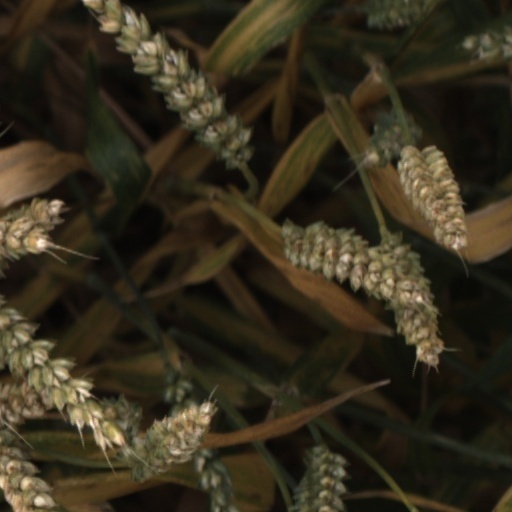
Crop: wheat